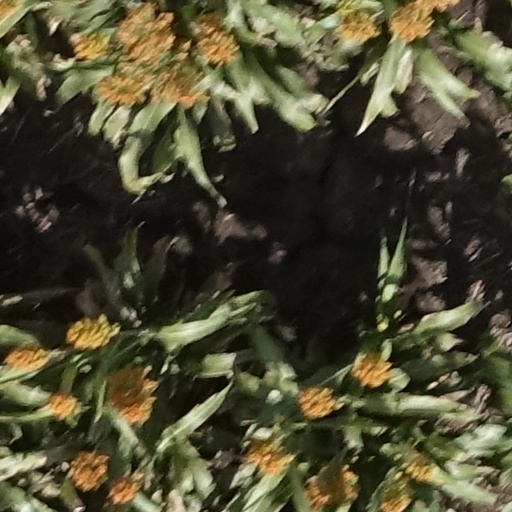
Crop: sorghum